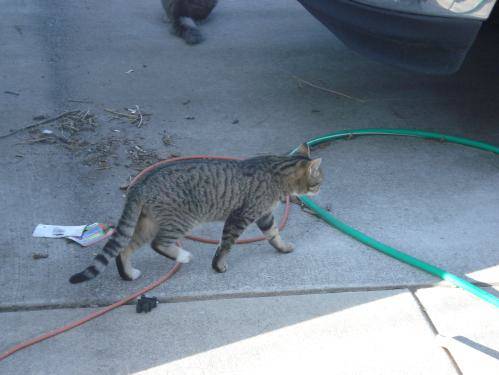
Label: cat